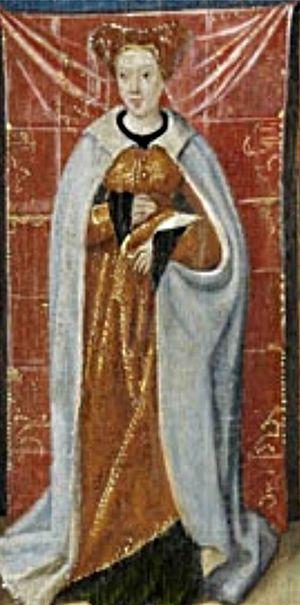
Ogive de Luxembourg, fille de Frédéric de Luxembourg, comte de Luxembourg et de Moselle
Cet article présente les comtesses de Flandre, qu'elles soient consorts ou souveraines.